Pinamar railway station (1949)

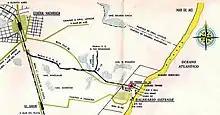
Map showing the branch from Gral. Madariaga to Pinamar station (in red circle) when it was still active (1949–67)

Nevertheless, the agricultural producers that lived next to the Atlantic coast were forced to make long trips driving their cattle to the BAGSR stations so there was not any railway line that ran next to the coast. For that reason they requested the BAGSR to build a branch so they could commercialise their goods avoiding so long trips. Furthermore, one of those producers sold part of his lands to the company could build there the "Divisadero" station (today, General Madariaga), located on the km 71,68 of the branch from General Guido.